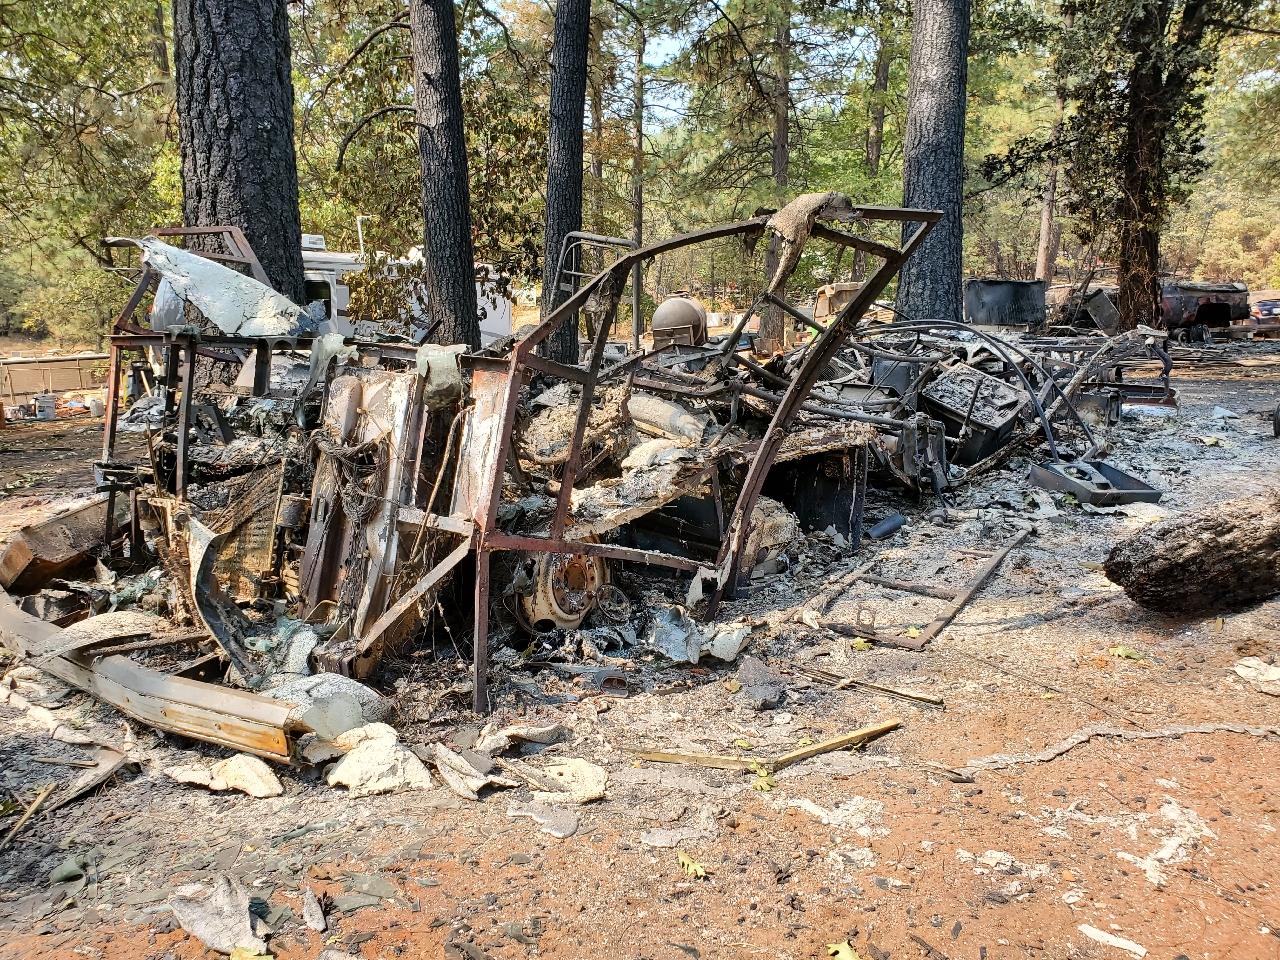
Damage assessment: destroyed